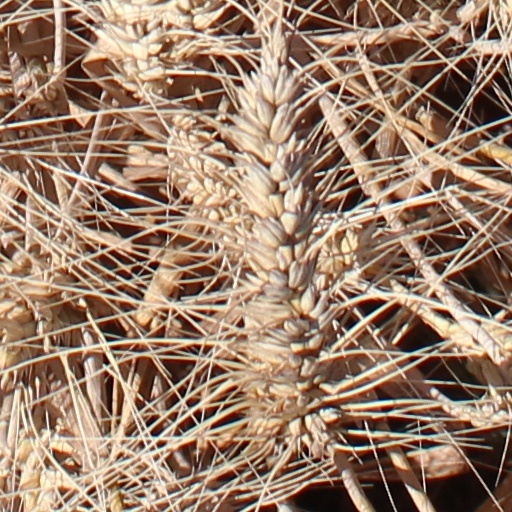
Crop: wheat